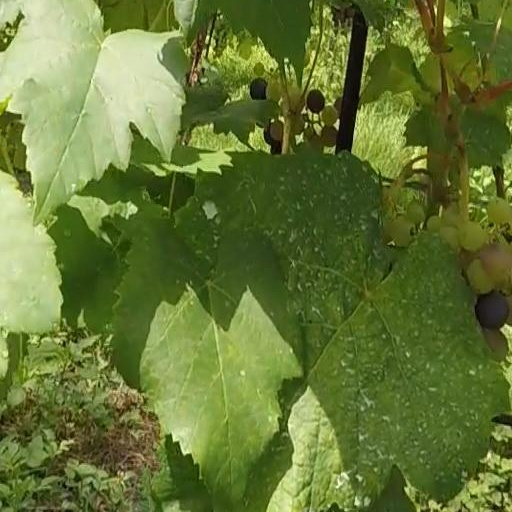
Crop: grape